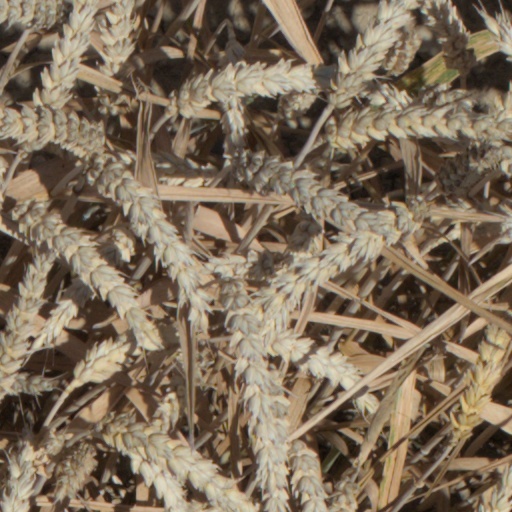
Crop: wheat